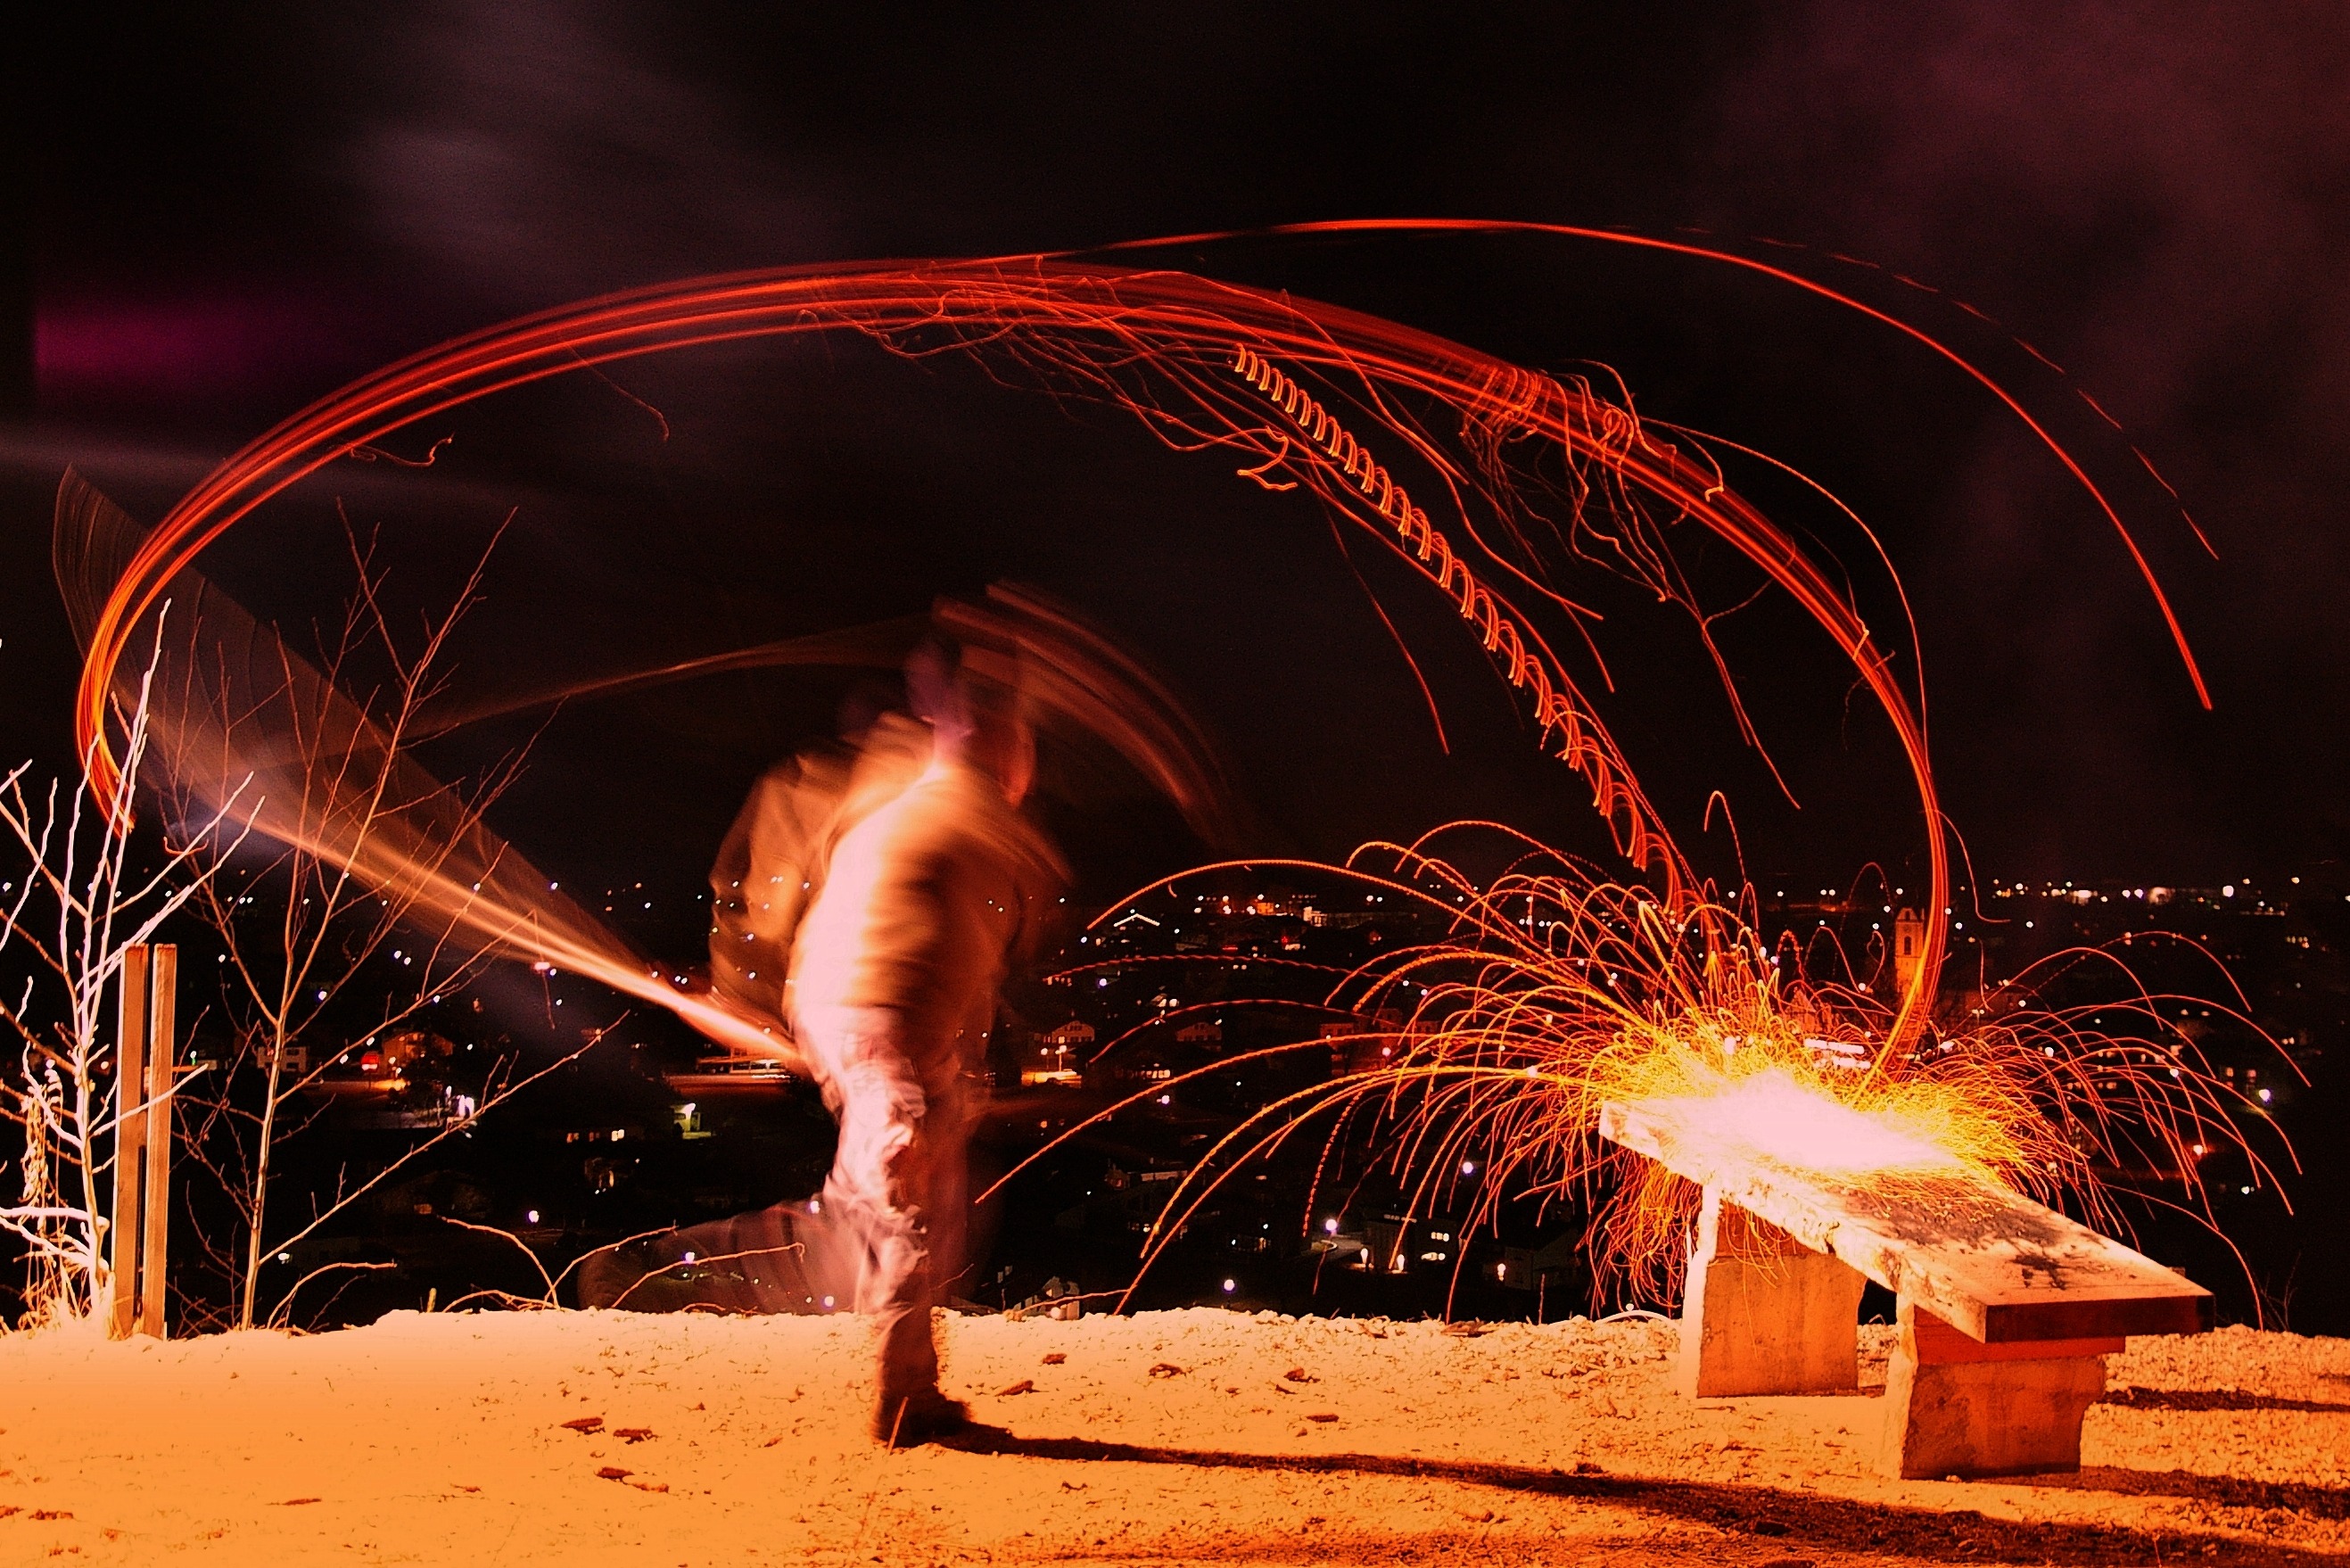
light, night, sparkler, flame, fire, glow, darkness, long exposure, radio, fireworks, custom, tyrol, embers, customs, tracer, zams, disc lookup